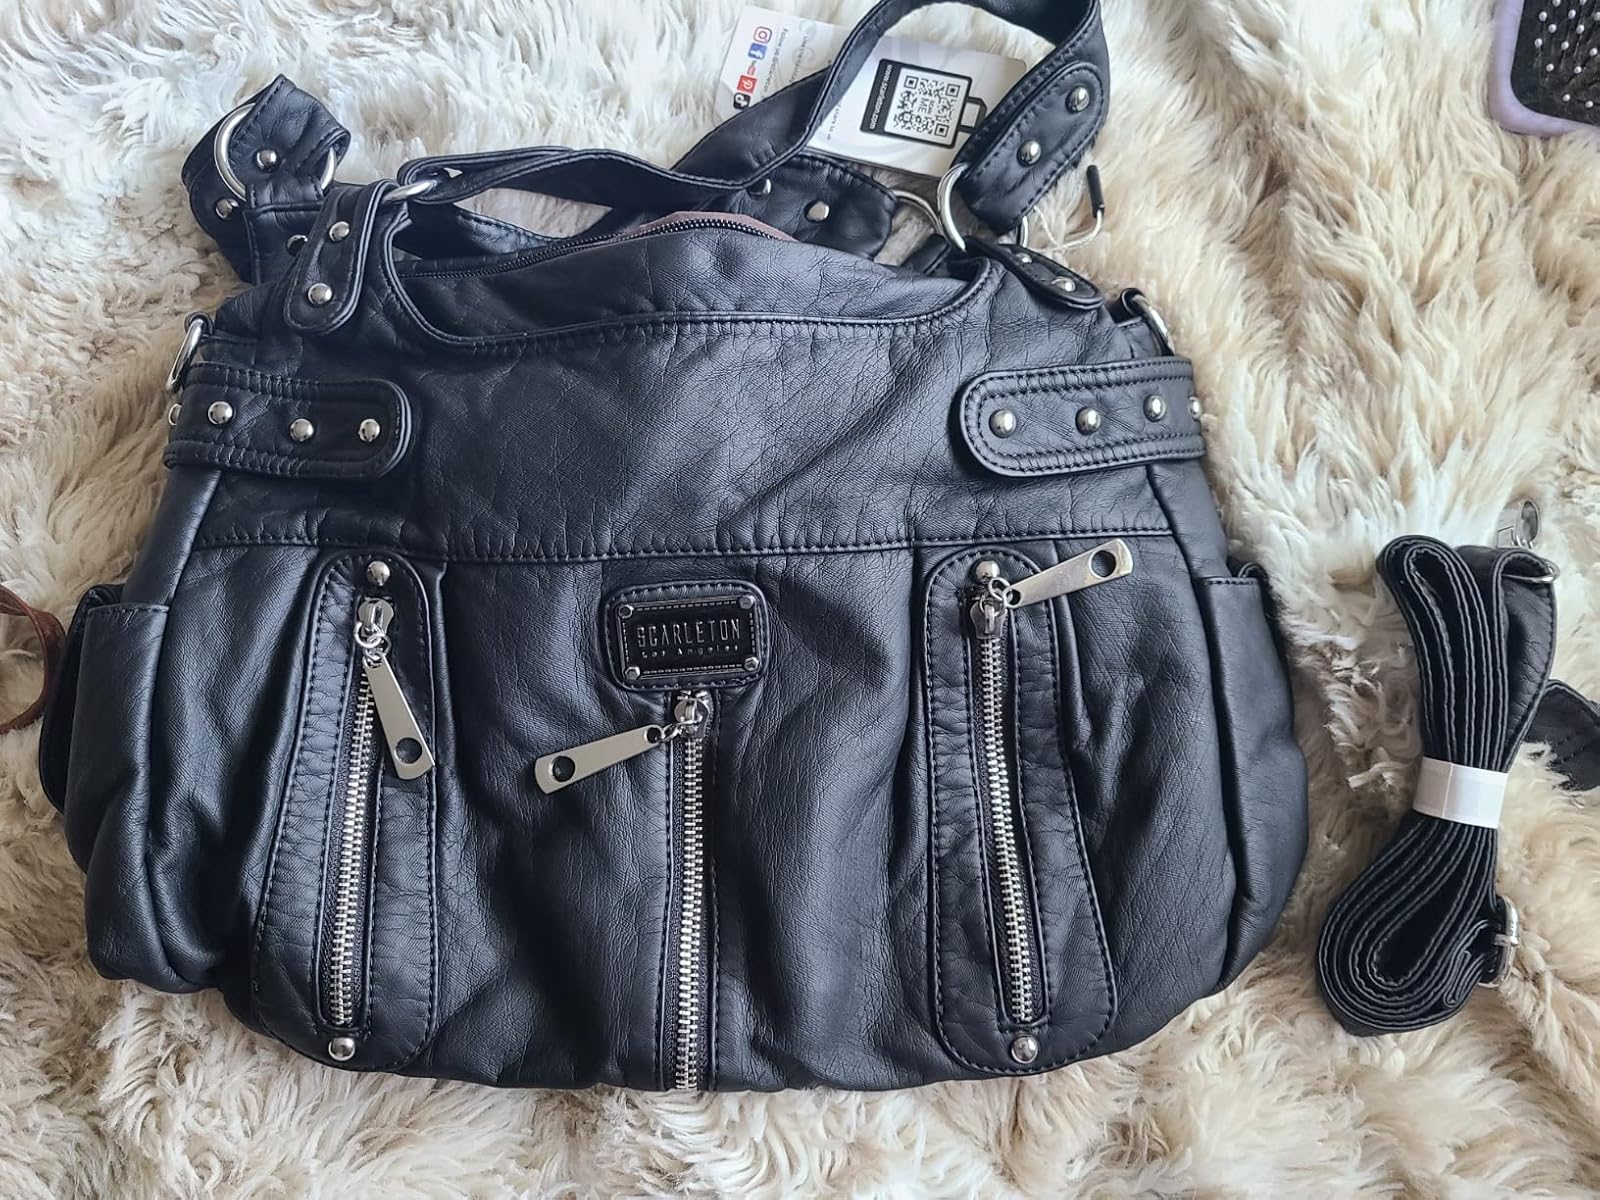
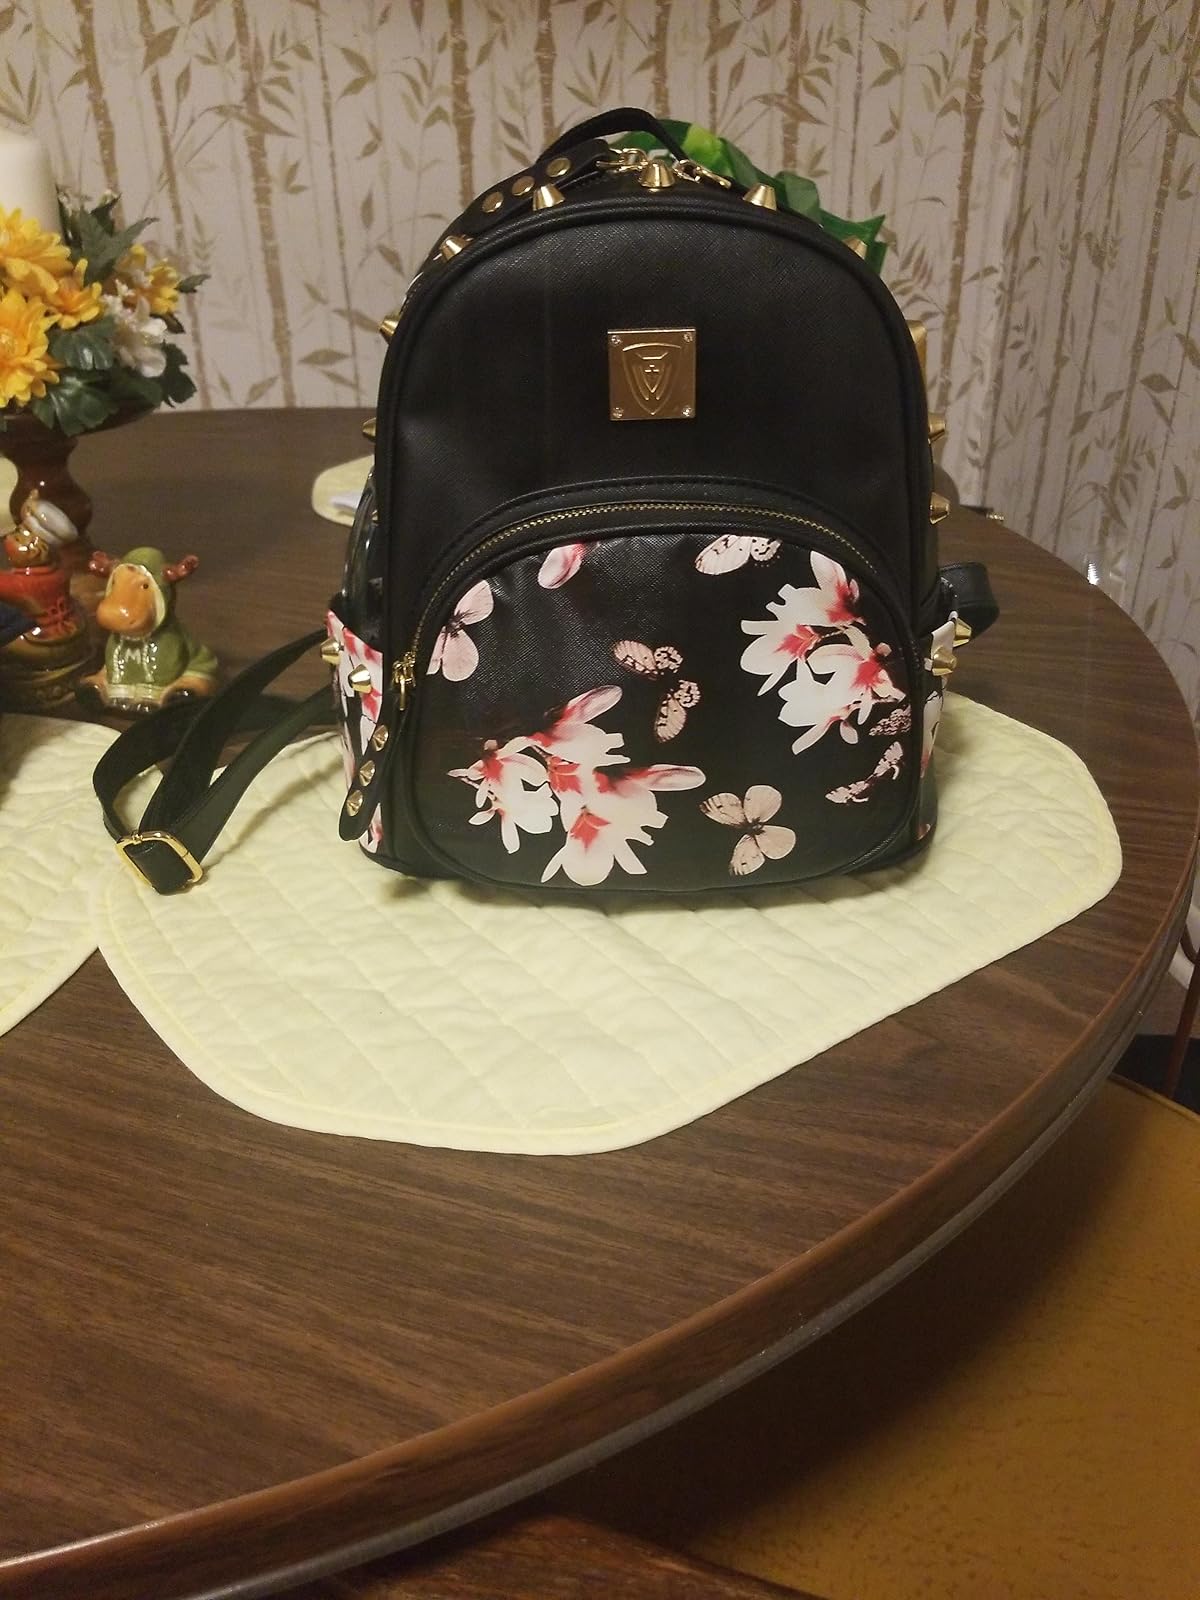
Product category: accessories_handbag
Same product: no